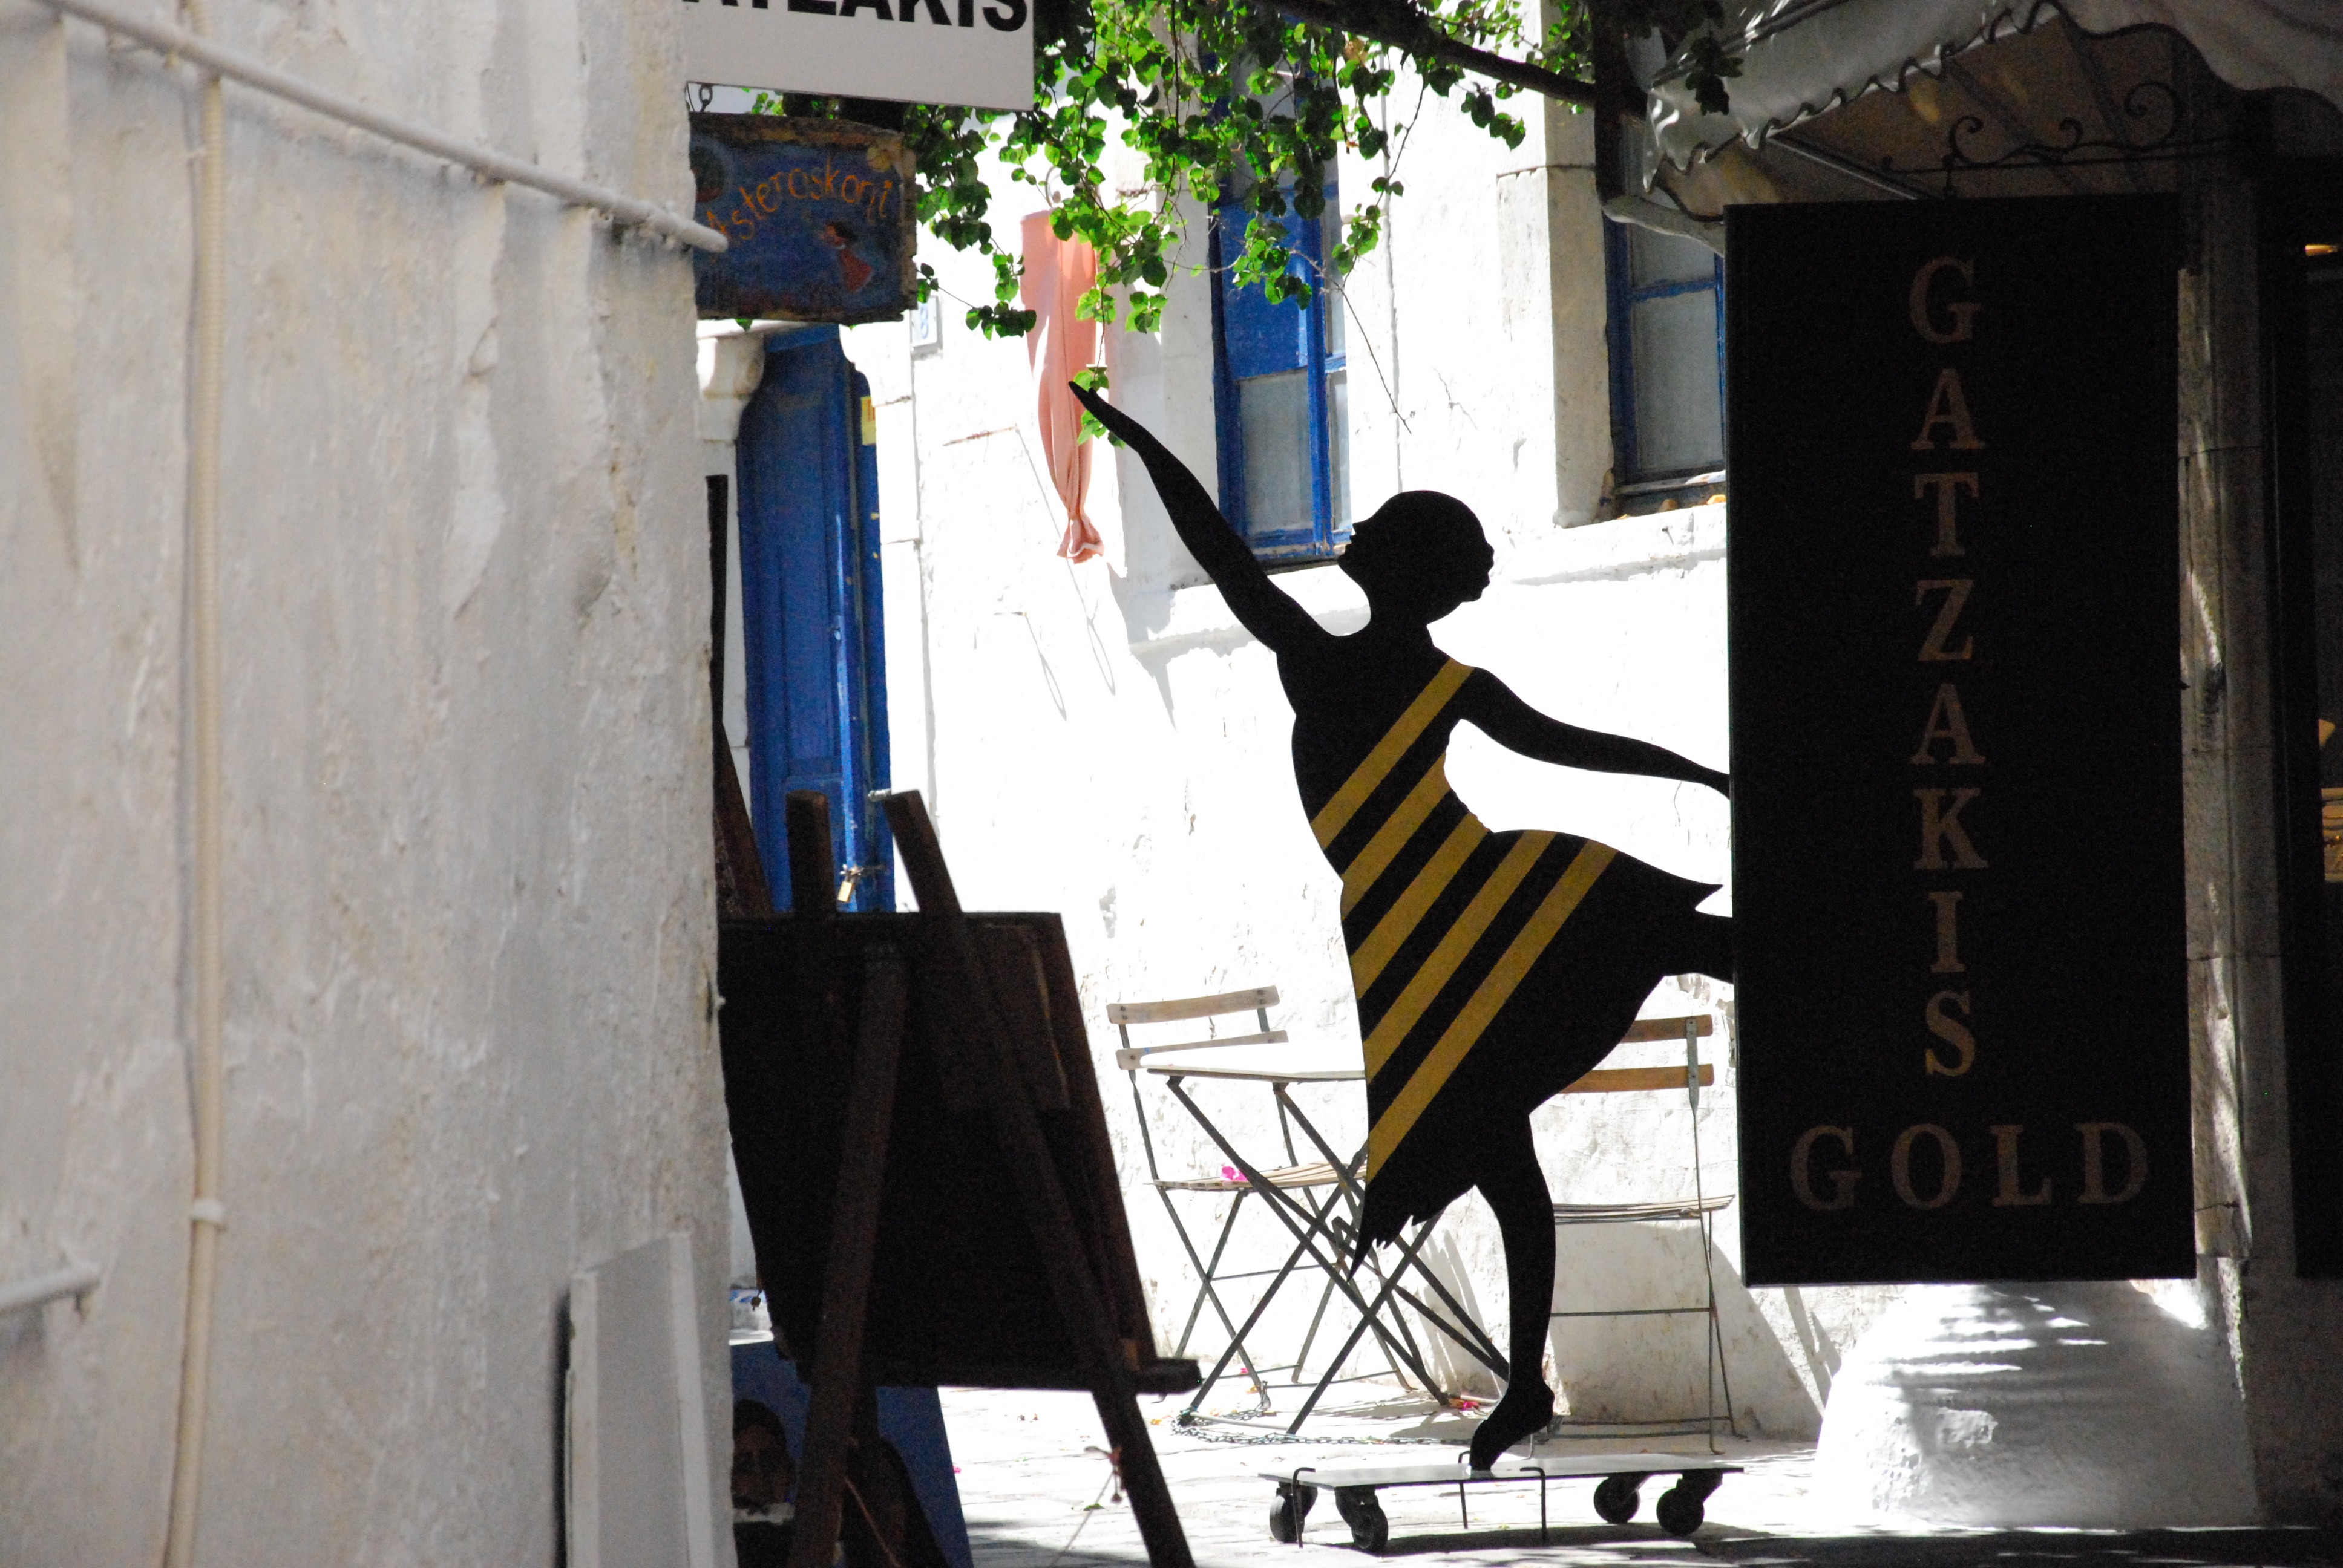
window, building, alley, winding, street art, art, greece, kos, shopping street